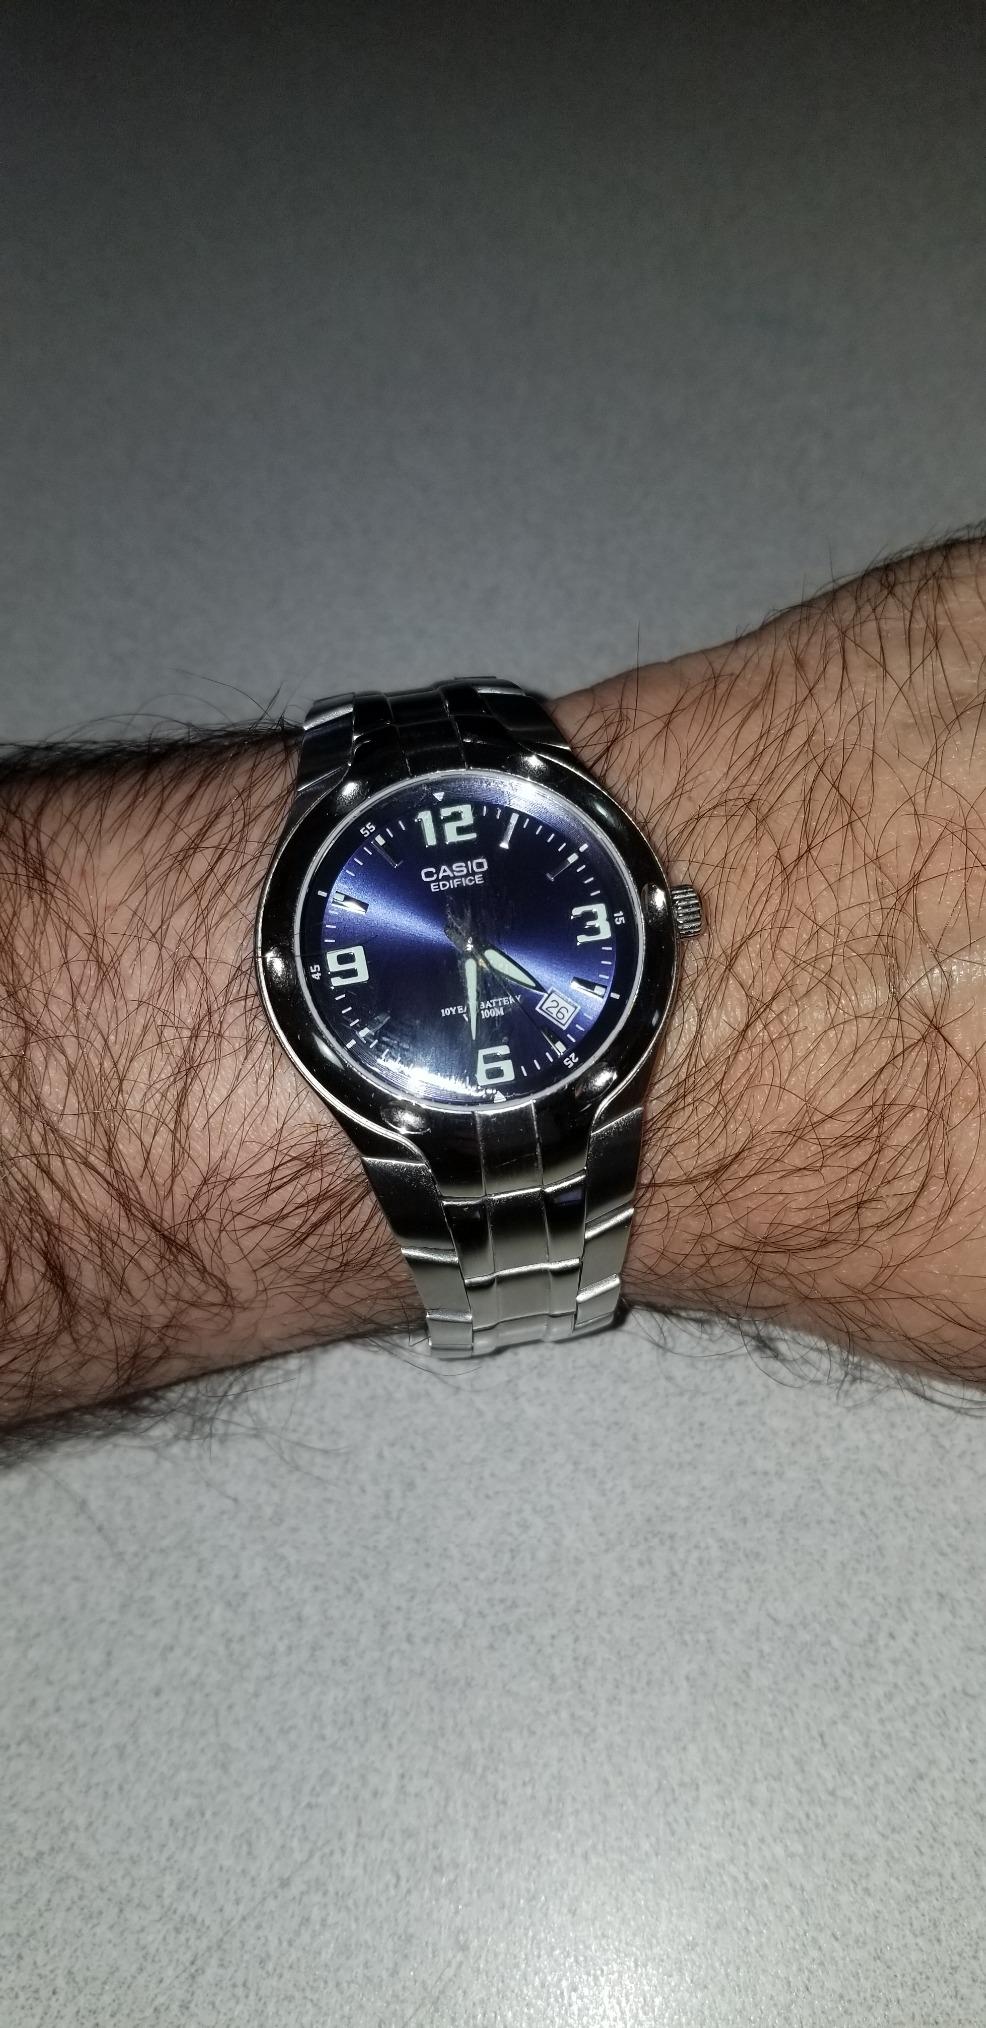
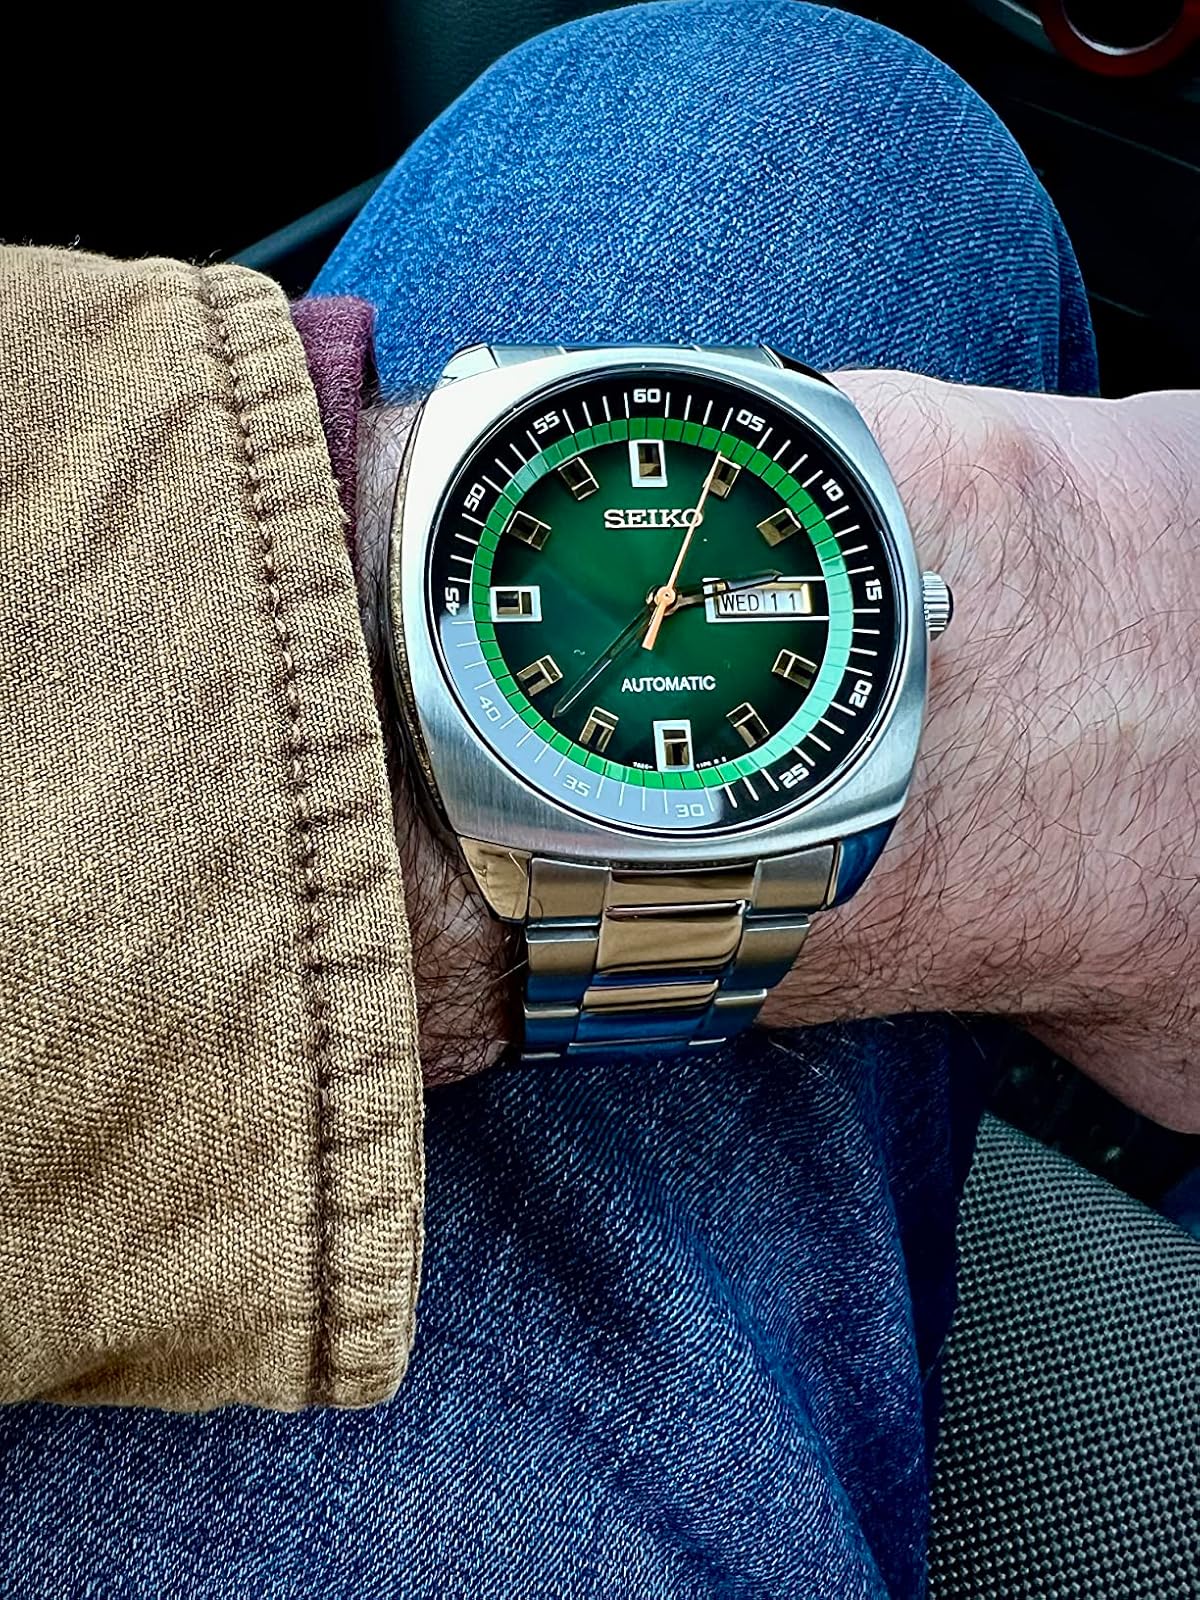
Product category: accessories_watch
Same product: no